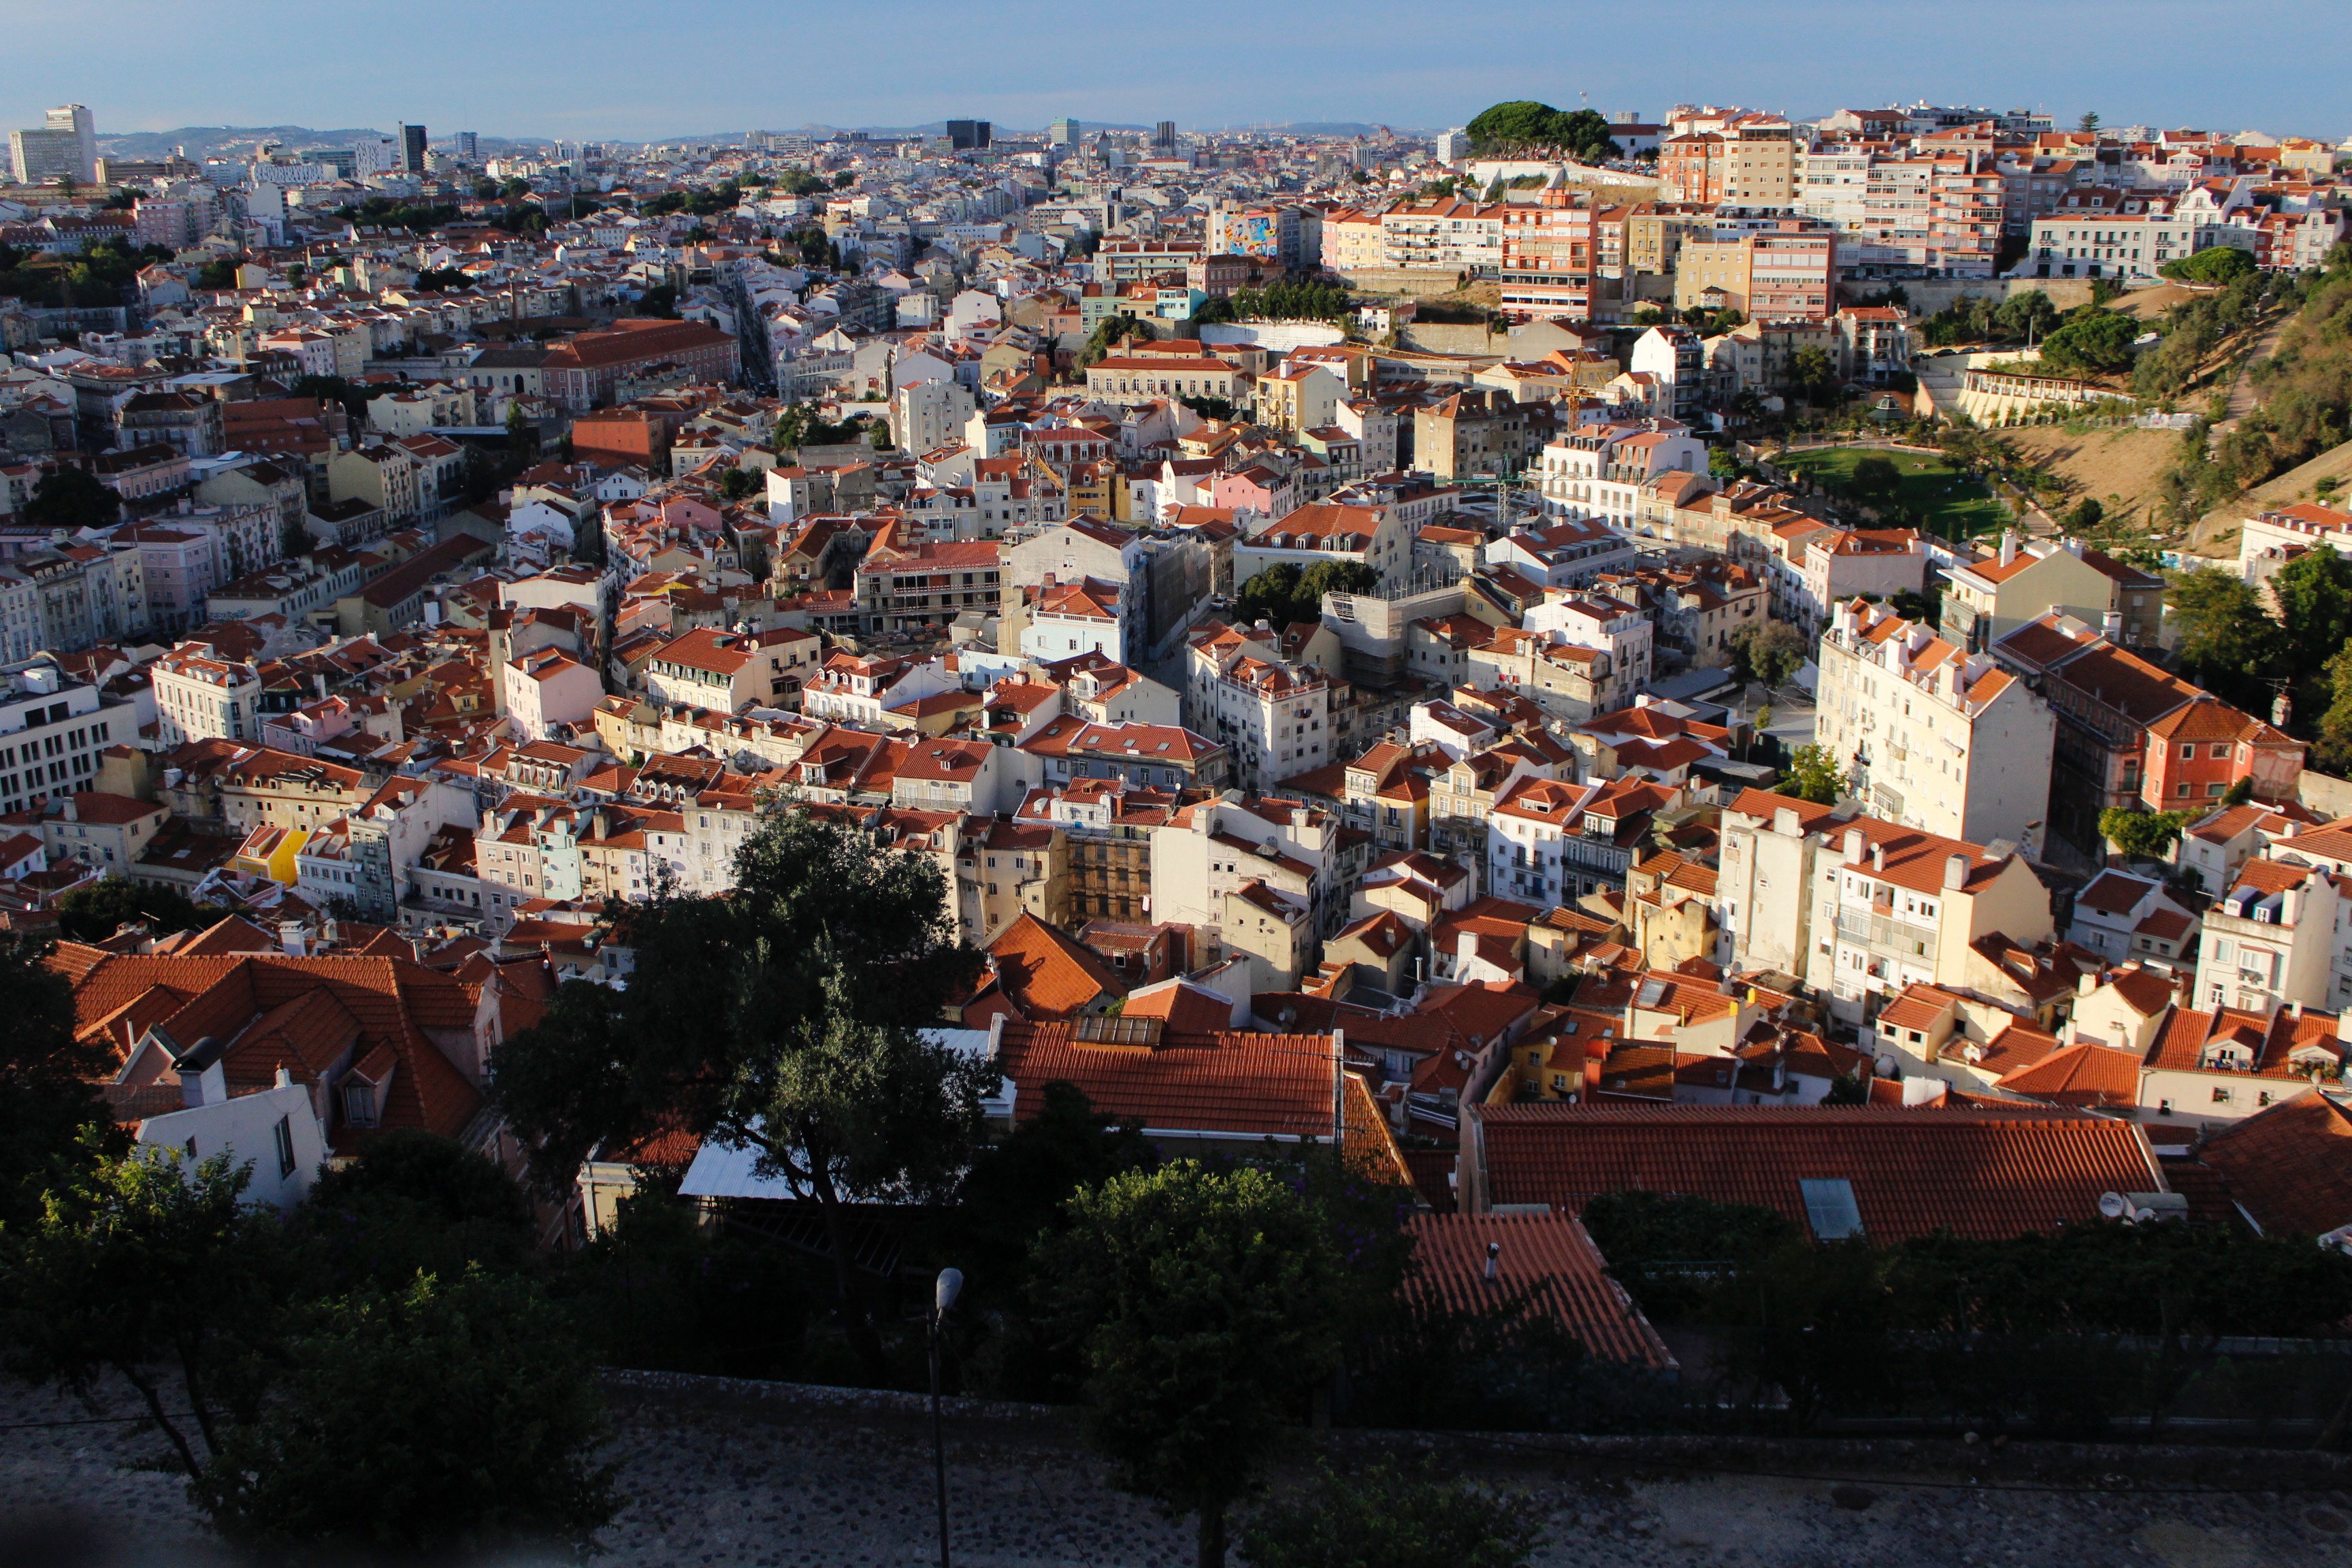
town, city, cityscape, downtown, metropolis, neighbourhood, aerial photography, urban area, residential area, human settlement